José Pastoriza

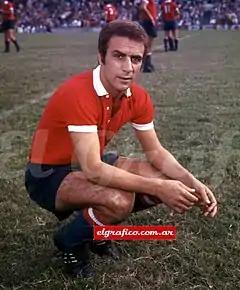
Pastoriza with Independiente in 1967

José Omar Pastoriza (23 May 1942 – 2 August 2004) was an Argentine football player and manager. A midfielder, he played for Independiente, AS Monaco, and the Argentina national team. As a manager, he managed the Venezuela national team among other teams.